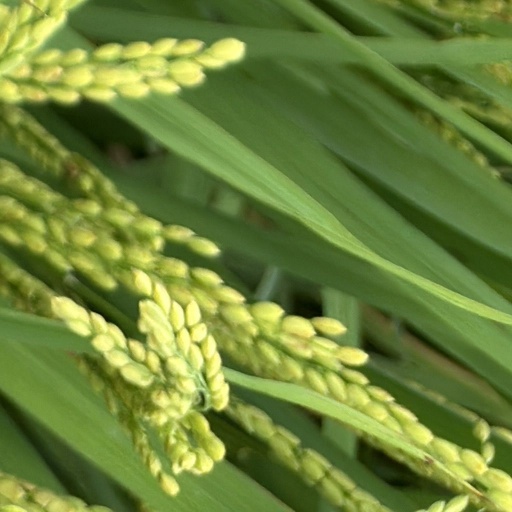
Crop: rice